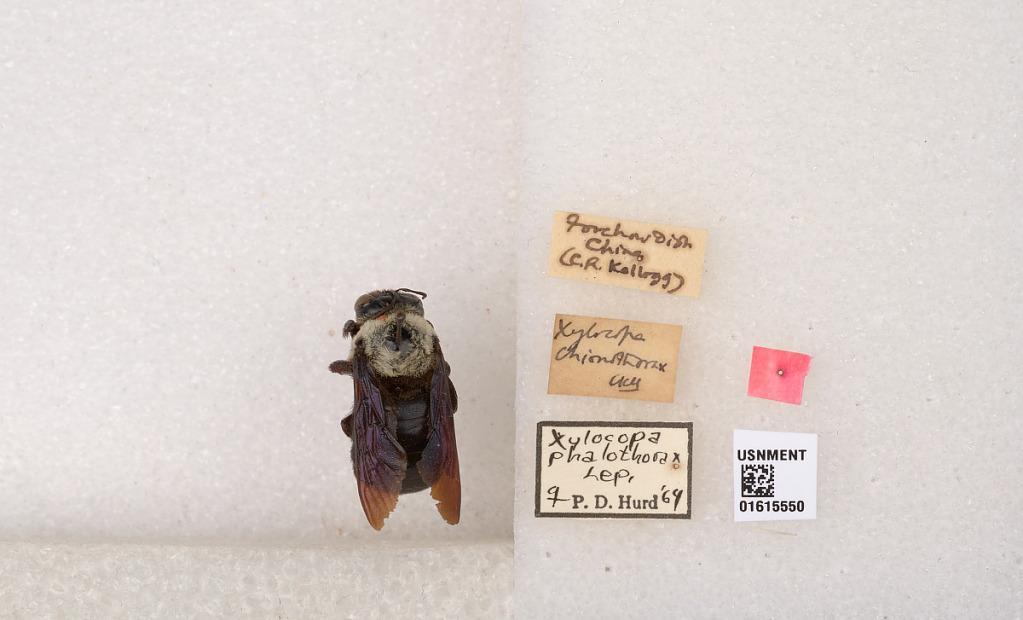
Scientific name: Xylocopa (Alloxylocopa) phalothorax Lepeletier
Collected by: C. Kellogg
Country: China
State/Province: Fujian
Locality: Foochow
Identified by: Hurd, P. D.